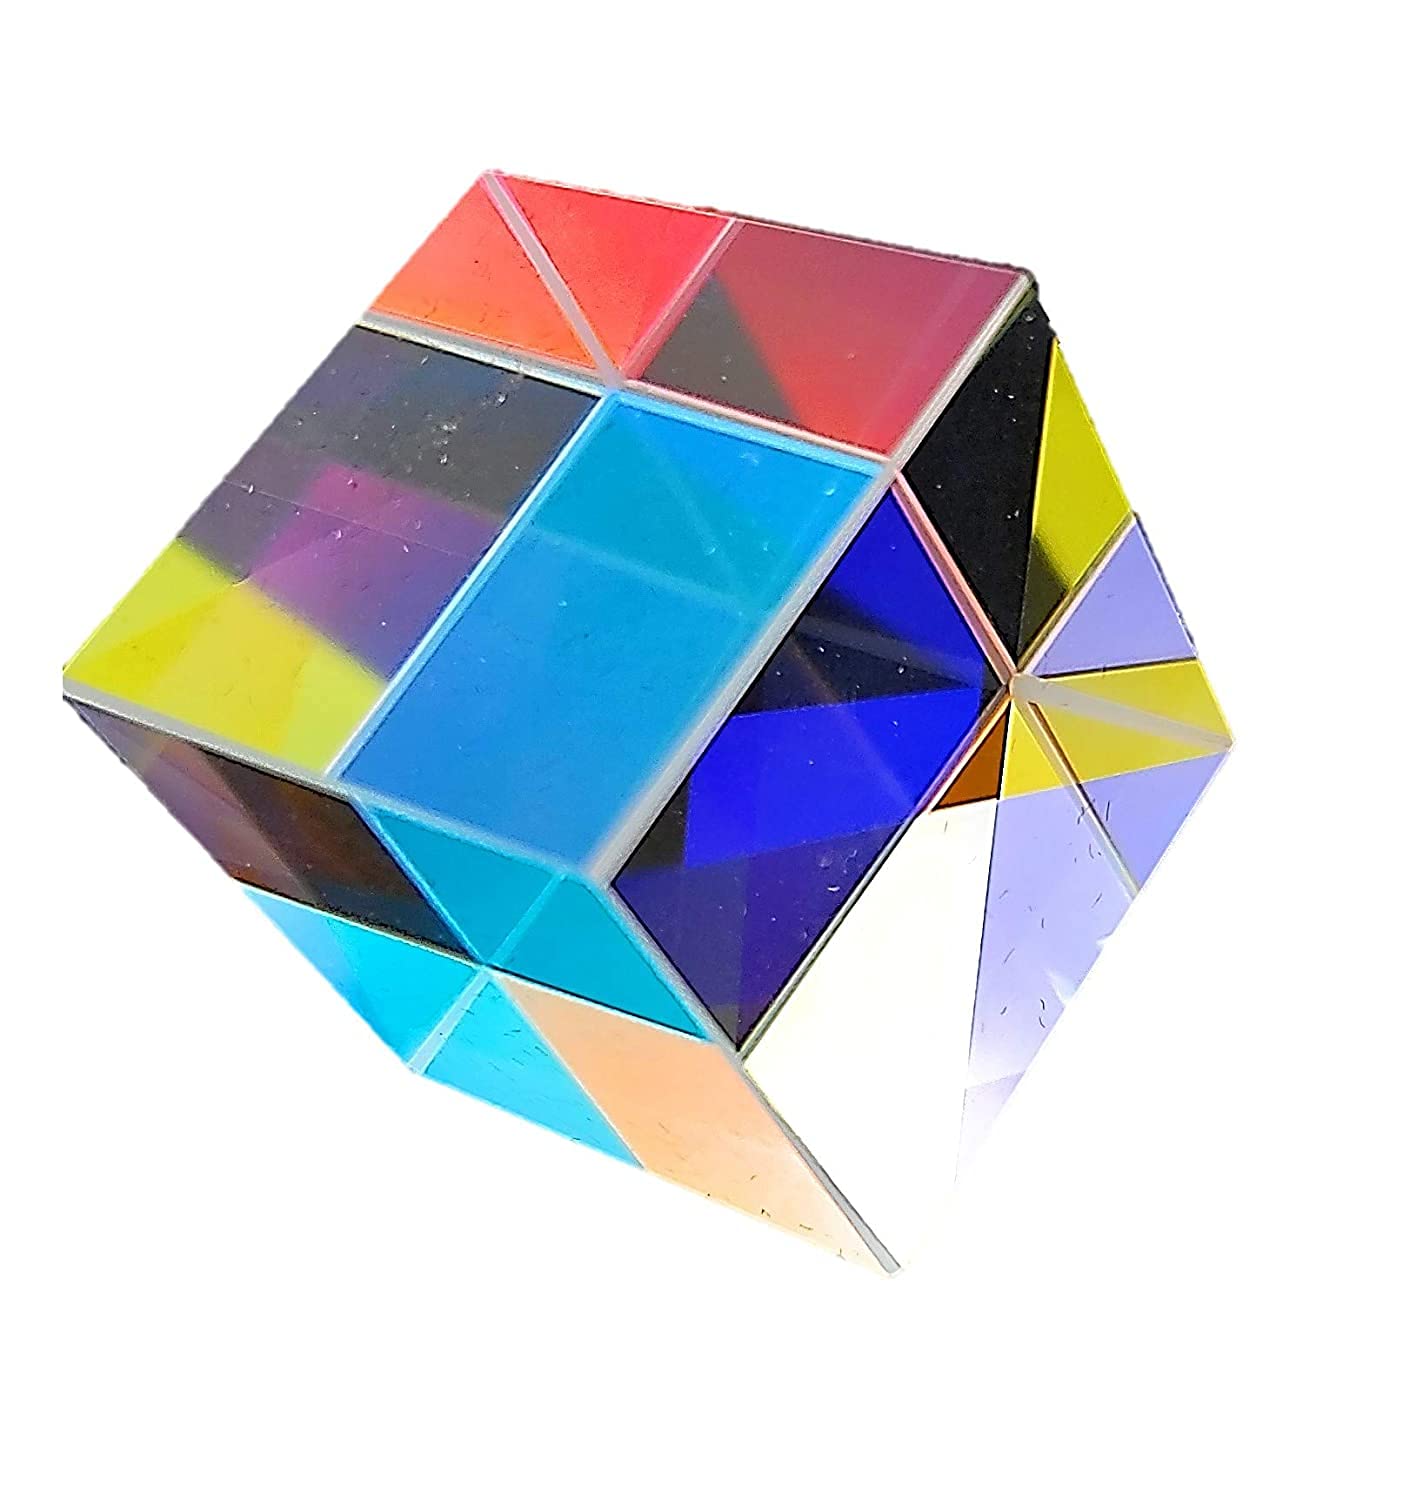
Fusiontec 15mm Glass Cube Prism Gift Box Wipe Cloth Set, RGB Dispersion Prism for Teaching of Optics, Photo Effects and Decoration
Category: Industrial & Scientific
Glass cube prism ideal for teaching of optics, science experiments and for photography Great as a gift for kids to explore colorful spectrum or to add effects to your photos Dimensions: 15 mm x 15 mm x 15 mm (cube). Material: K9 optical glass, all 6 sides polished. Package size: 75mm x 75mm x 35mm Include: 1 x Glass cube prism 1 x Gift Box1 x Wipe Cloth With beautiful and unique design, there will be completely different color rendering from different angles at the same environment. This product is a craft that can only be used in optical experiments and science recognition. It cannot be used in projectors and cameras.
Features: PHOTOGRAPHY - A cool tool for photography, make your photos unique without having to use any effects or Photoshop. | EDUCATION - A nice demonstration of beam splitting and light filter, awesome color combinations that can be created. It can be use for science teaching physical lessons. | ENTERTAINMENT - Place it in dark place, irradiate with a direct light source, can present beautiful optical phenomenon, very fascinating. | PORTABLE - Mini prism cube of optical glass, easy to carry in your pocket or backpack. | GREAT GIFT - It is crystal clear and looks very pure, full of high-end and classic feeling. Give it to teenagers to save them from difficult physical lessons or let kids have fun with self rainbow-creating.